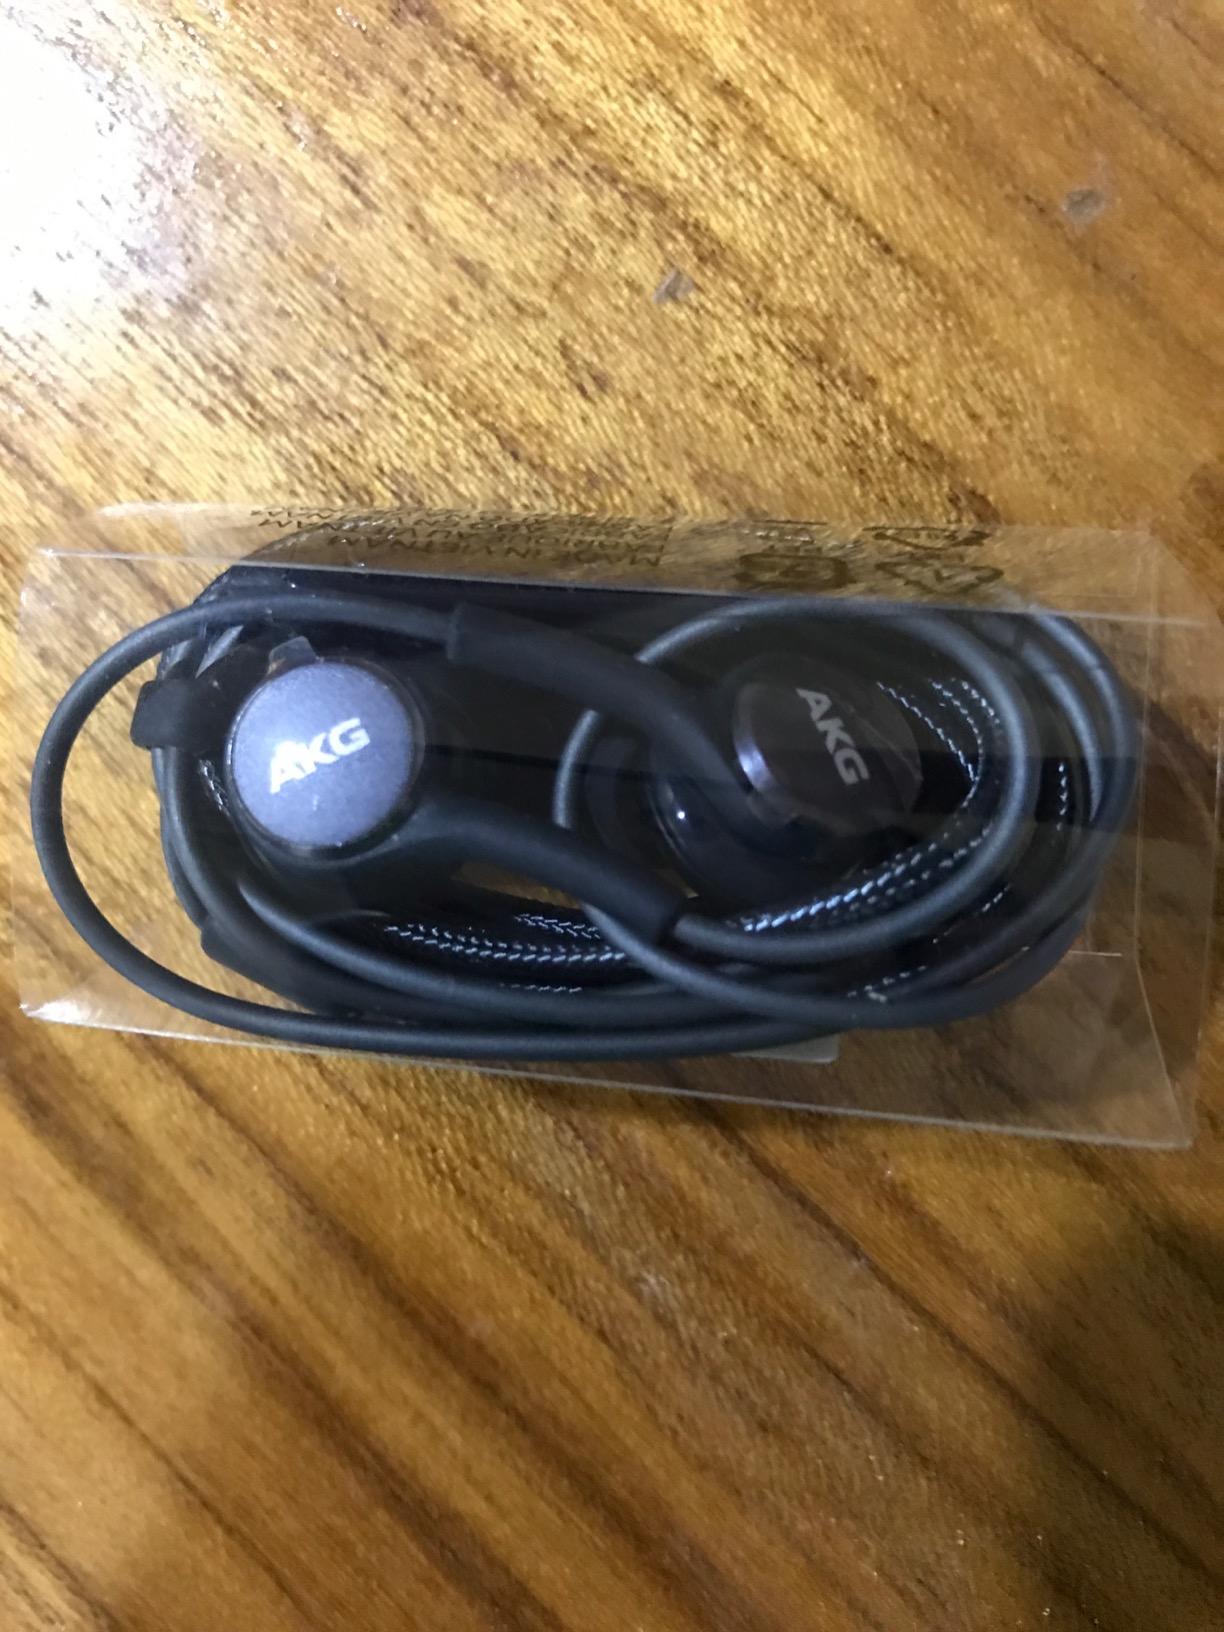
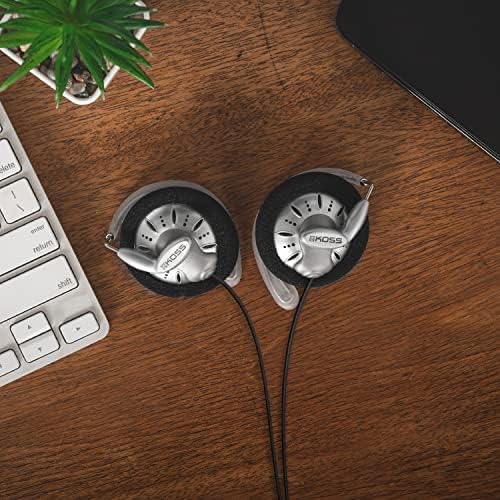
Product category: headphones
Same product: no